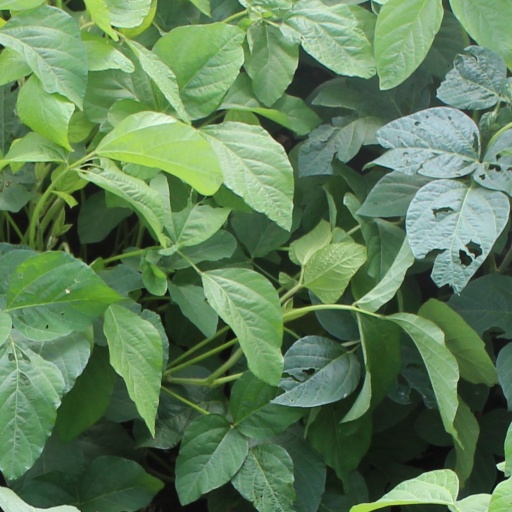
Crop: soybean